Miketz

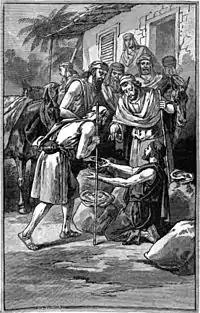
"Joseph's Brothers Found the Money" (illustration from the 1897 "Bible Pictures and What They Teach Us" by Charles Foster)

Similarly, a Midrash taught that Jacob asked his sons not to go out with food in their hands, or with weapons, and not to show themselves to be well fed, lest neighbors come and wage war against Jacob. For the Midrash read the words "look one on another" in Genesis 42:1 to allude to war, as in 2 Kings 14:8, "Come, let us look one another in the face."